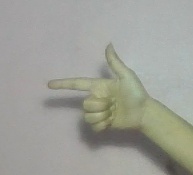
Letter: yaa